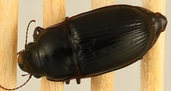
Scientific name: Euryderus grossus
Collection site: Central Plains Experimental Range NEON (CPER), plot CPER_003